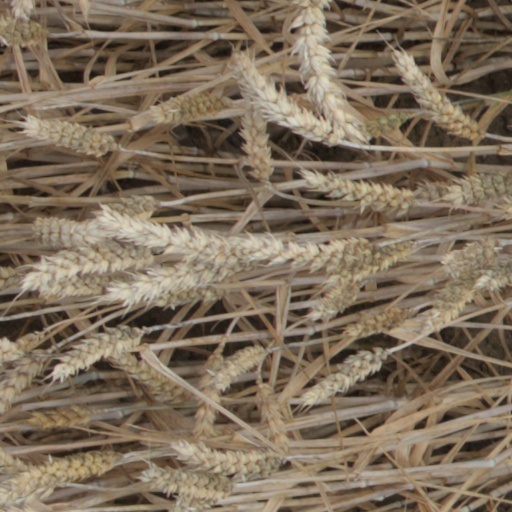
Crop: wheat